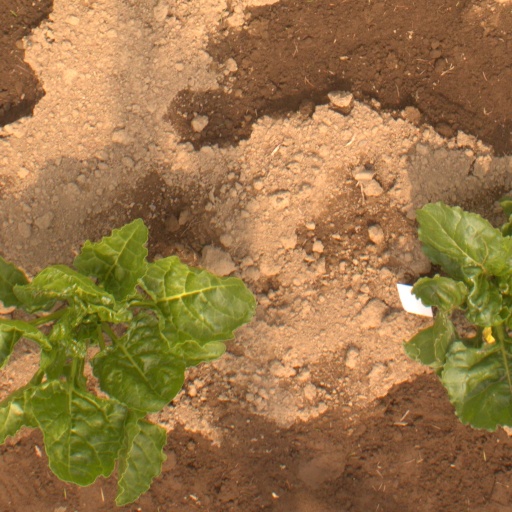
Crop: sugar beet